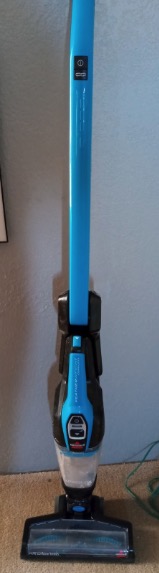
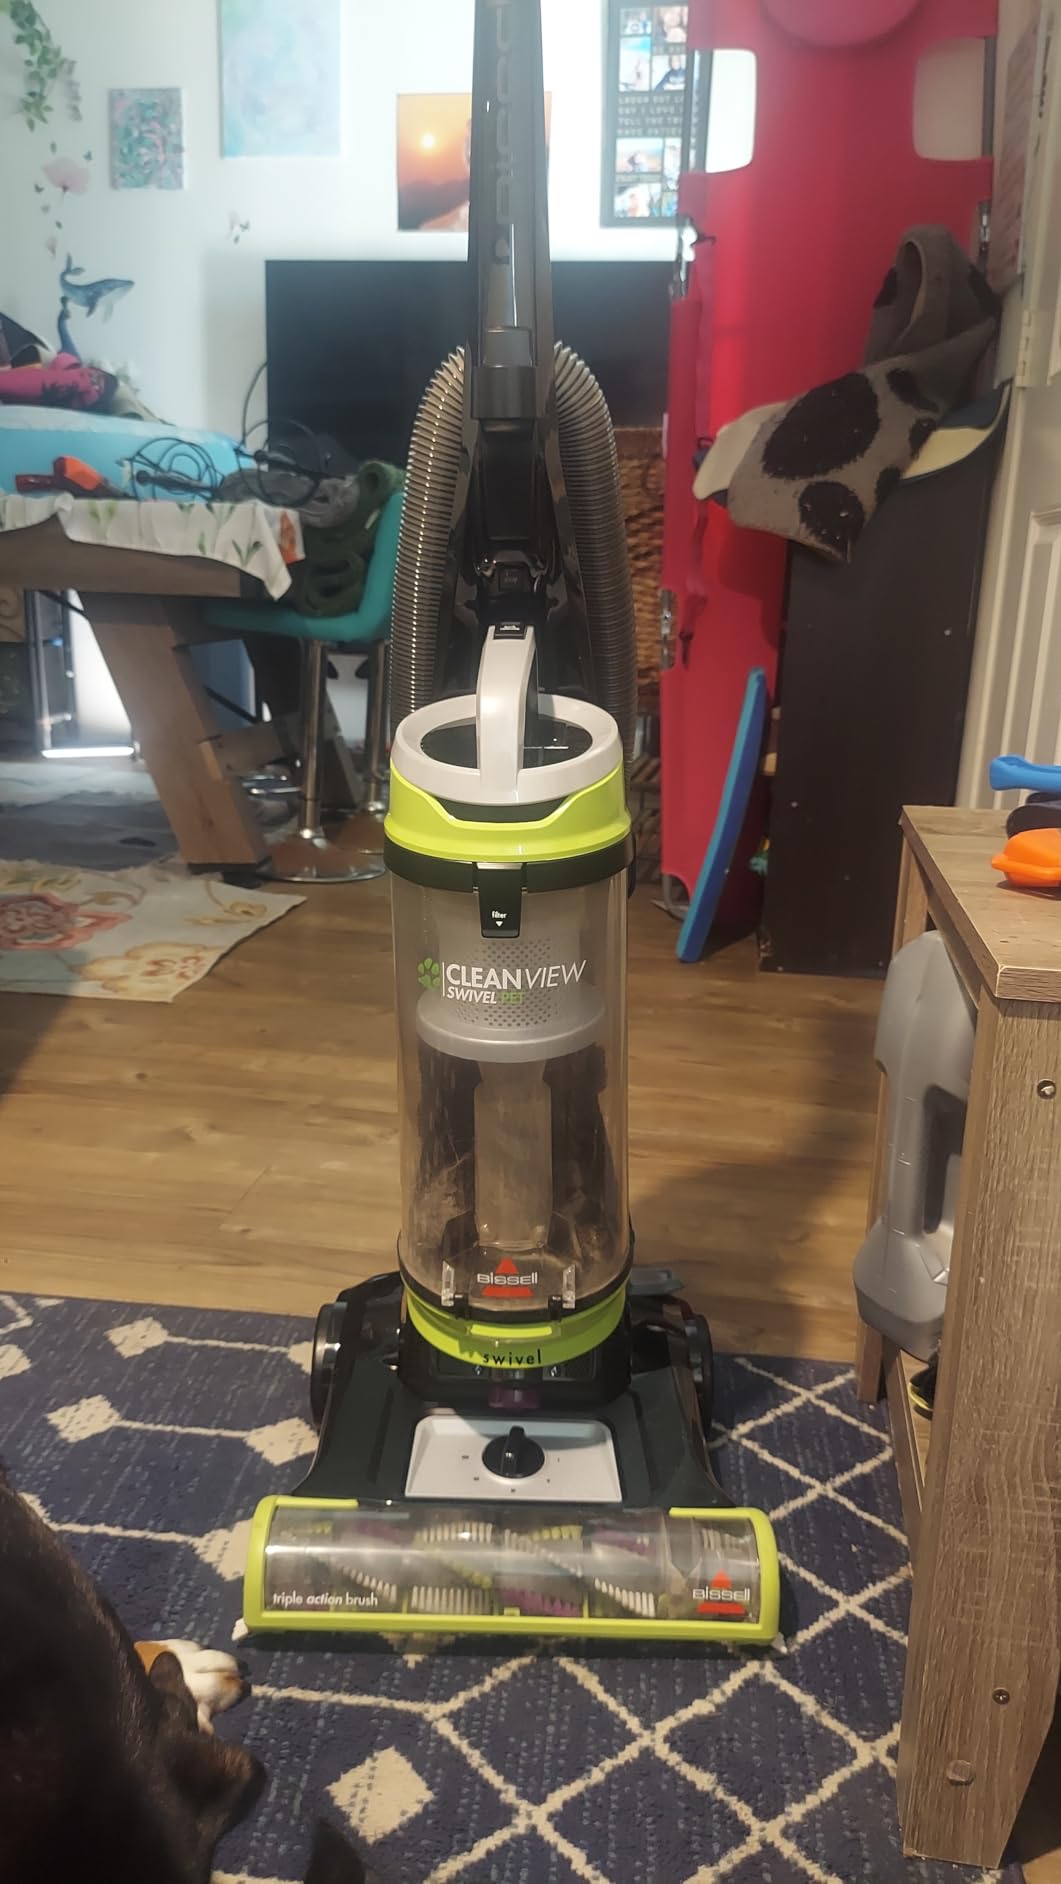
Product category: items_vacuum
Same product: no